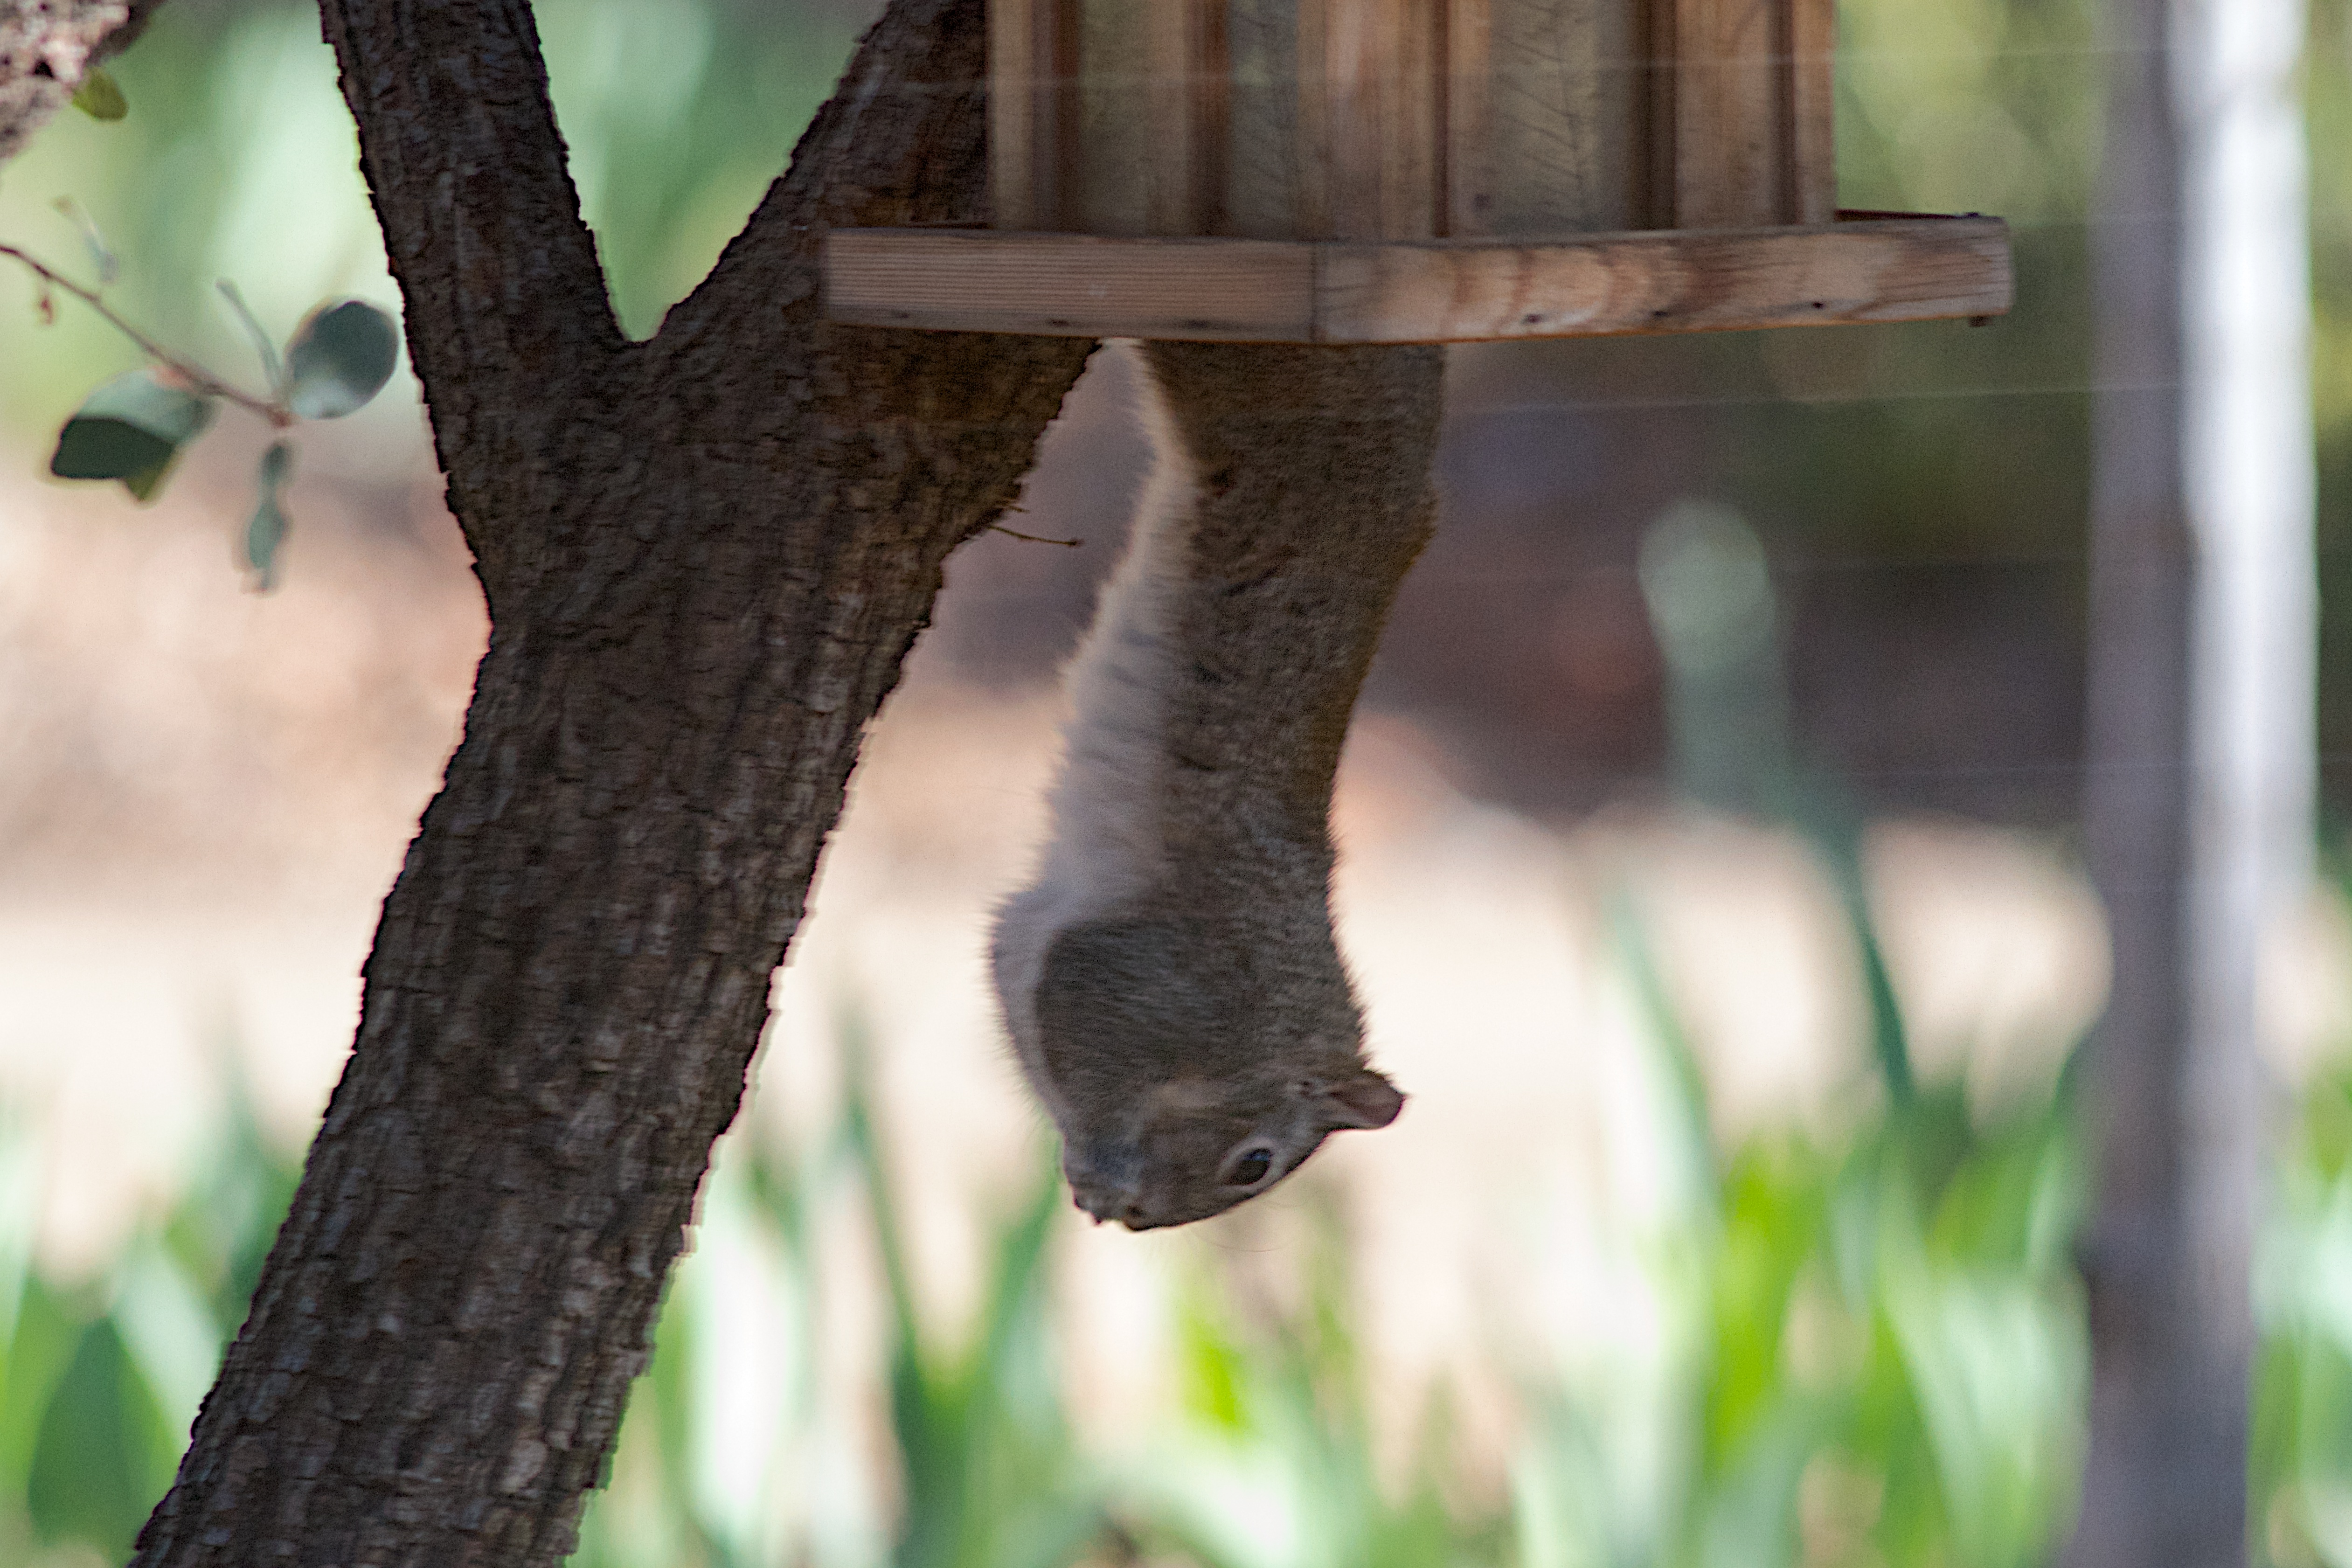
tree, branch, wildlife, green, mammal, squirrel, fauna